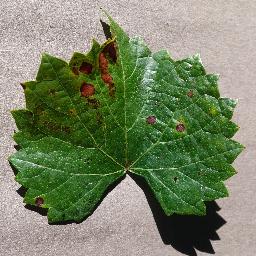
Label: Grape___Esca_(Black_Measles)